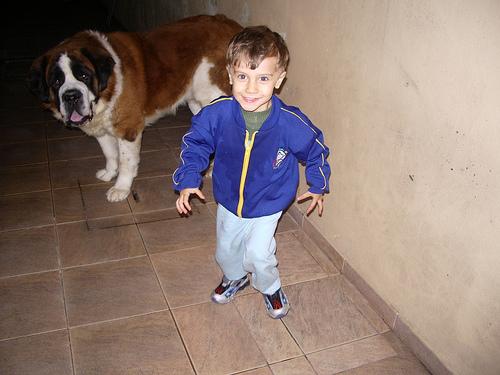
Breed: saint bernard